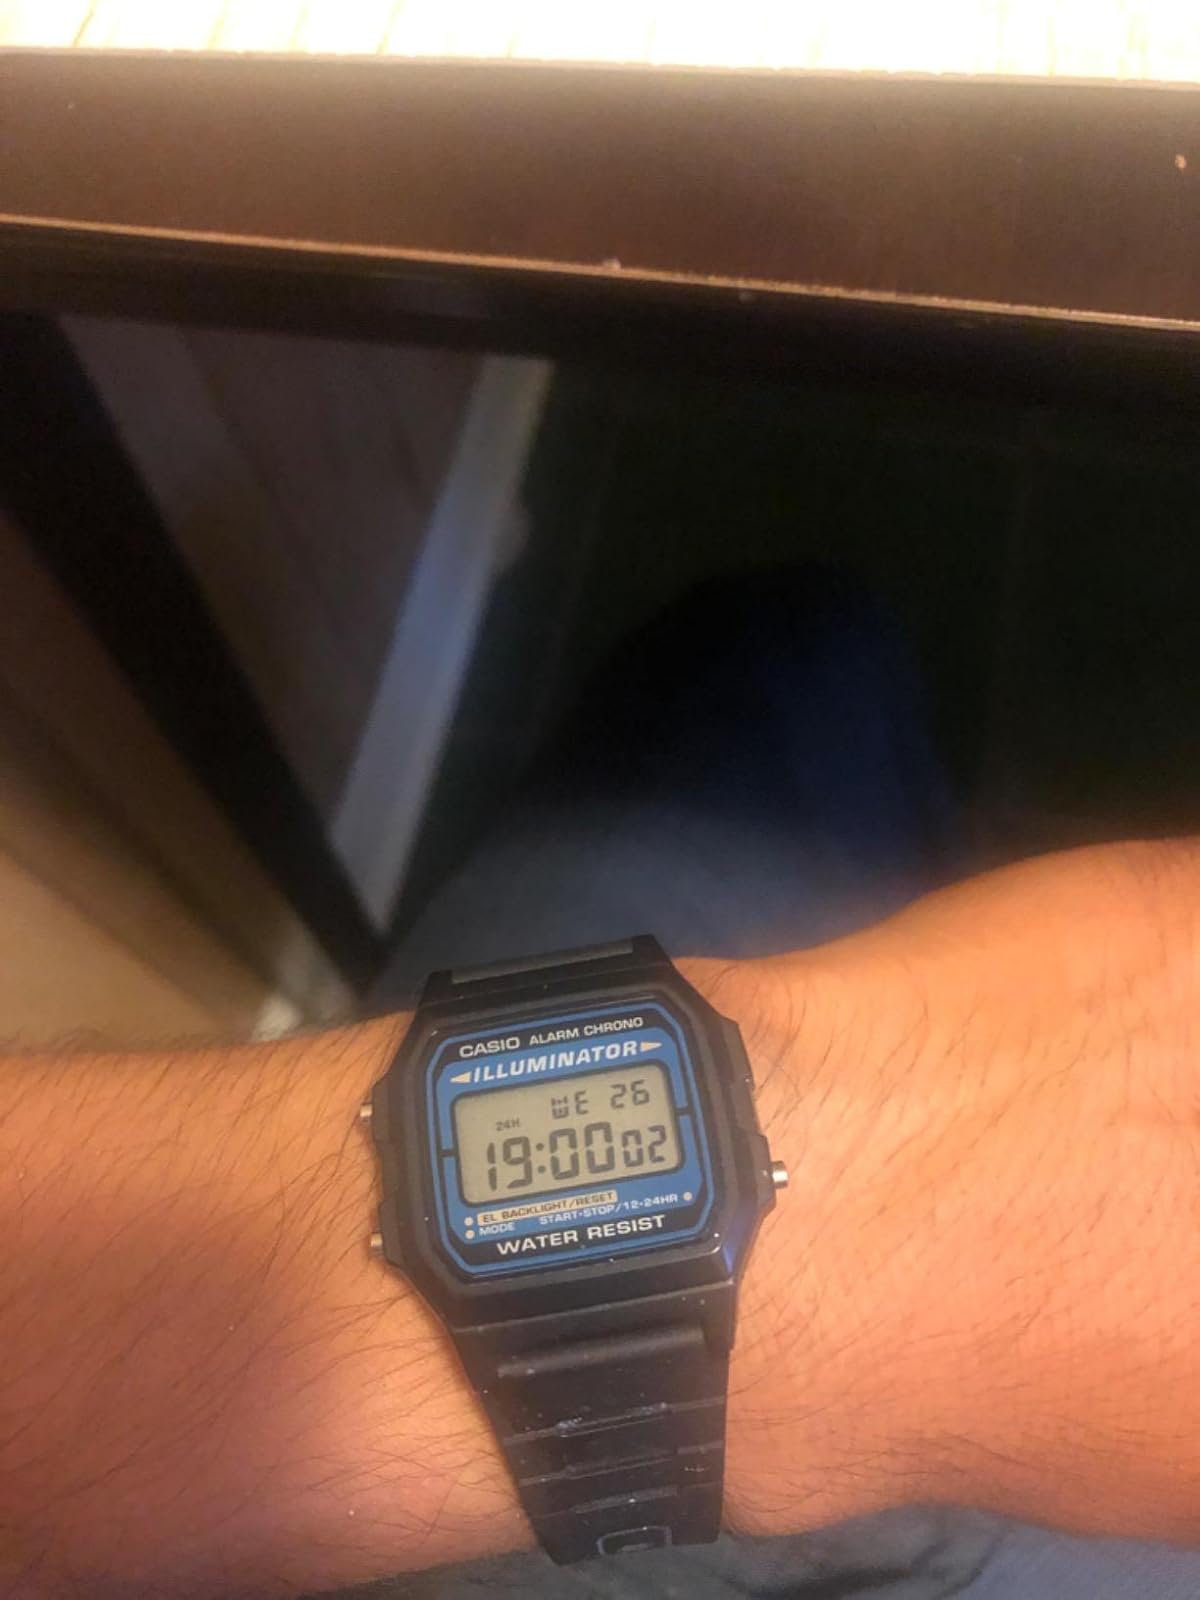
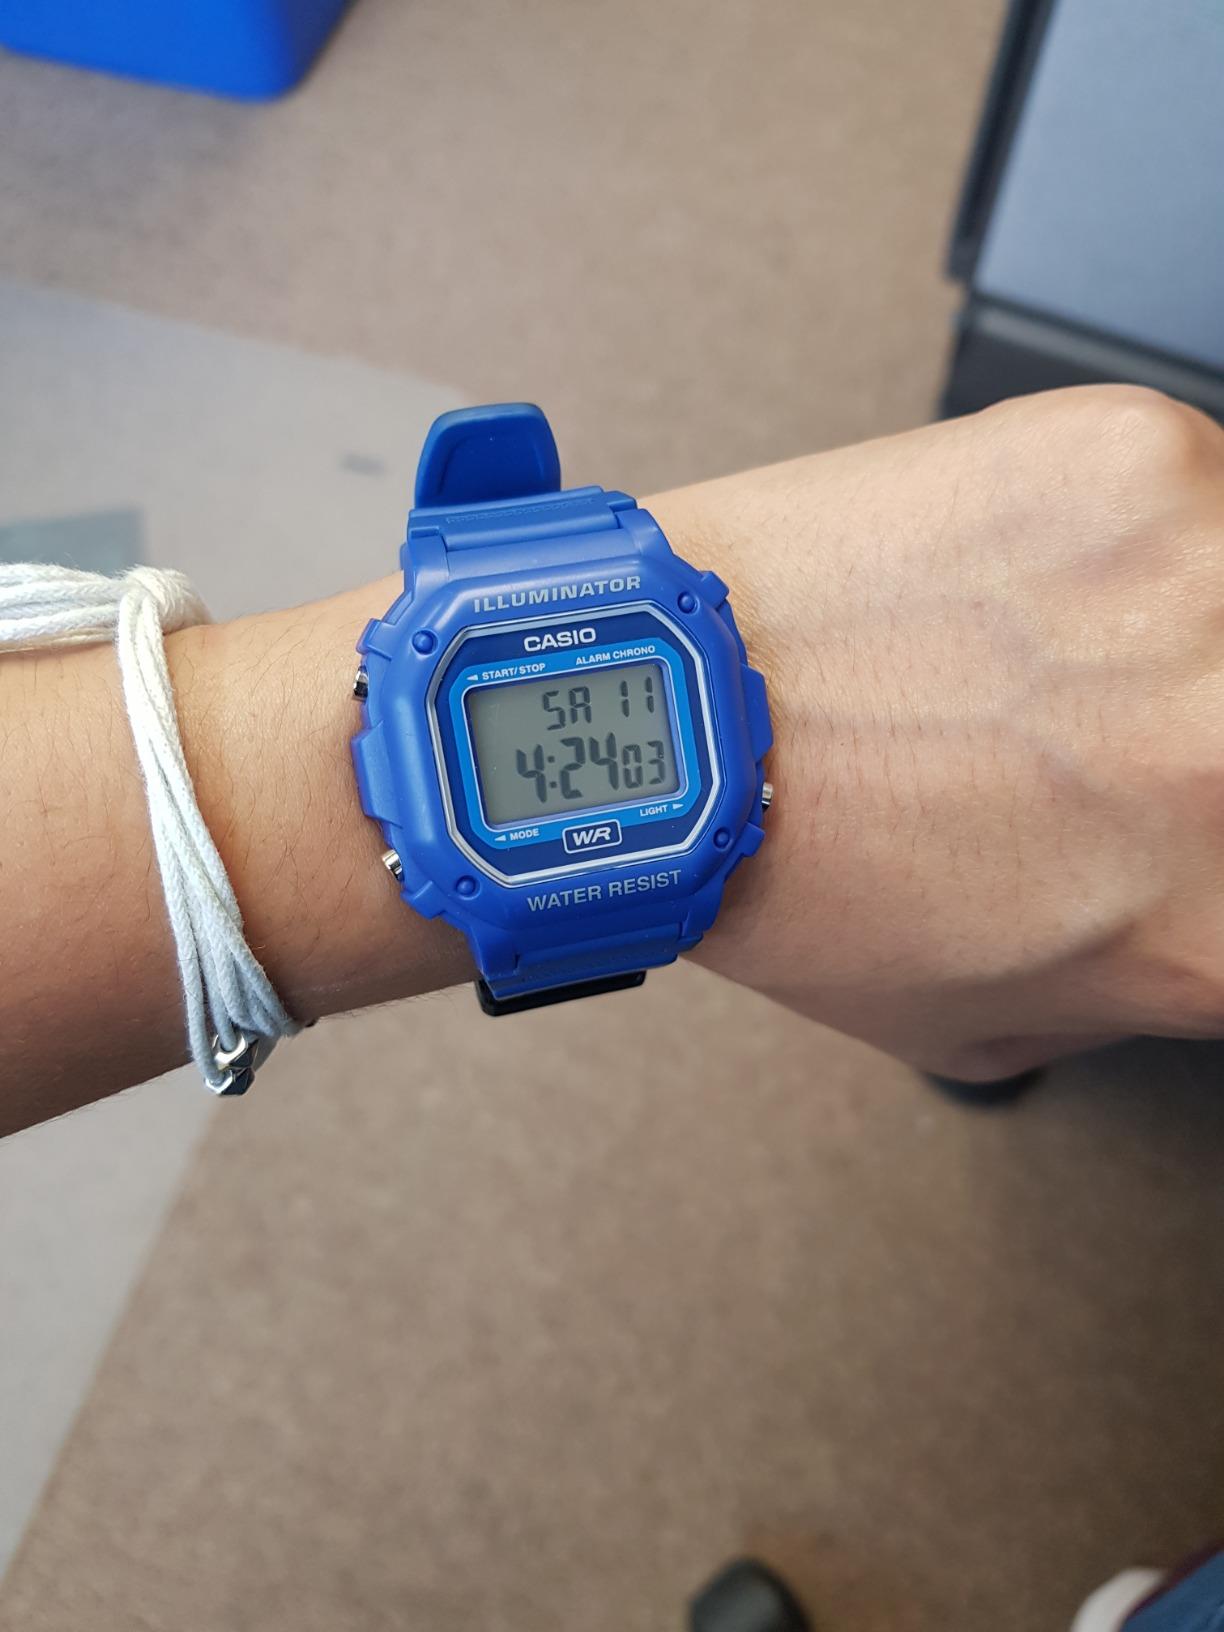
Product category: accessories_watch
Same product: no